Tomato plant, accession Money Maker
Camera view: bottom (45 deg); turntable rotation: 330 degrees
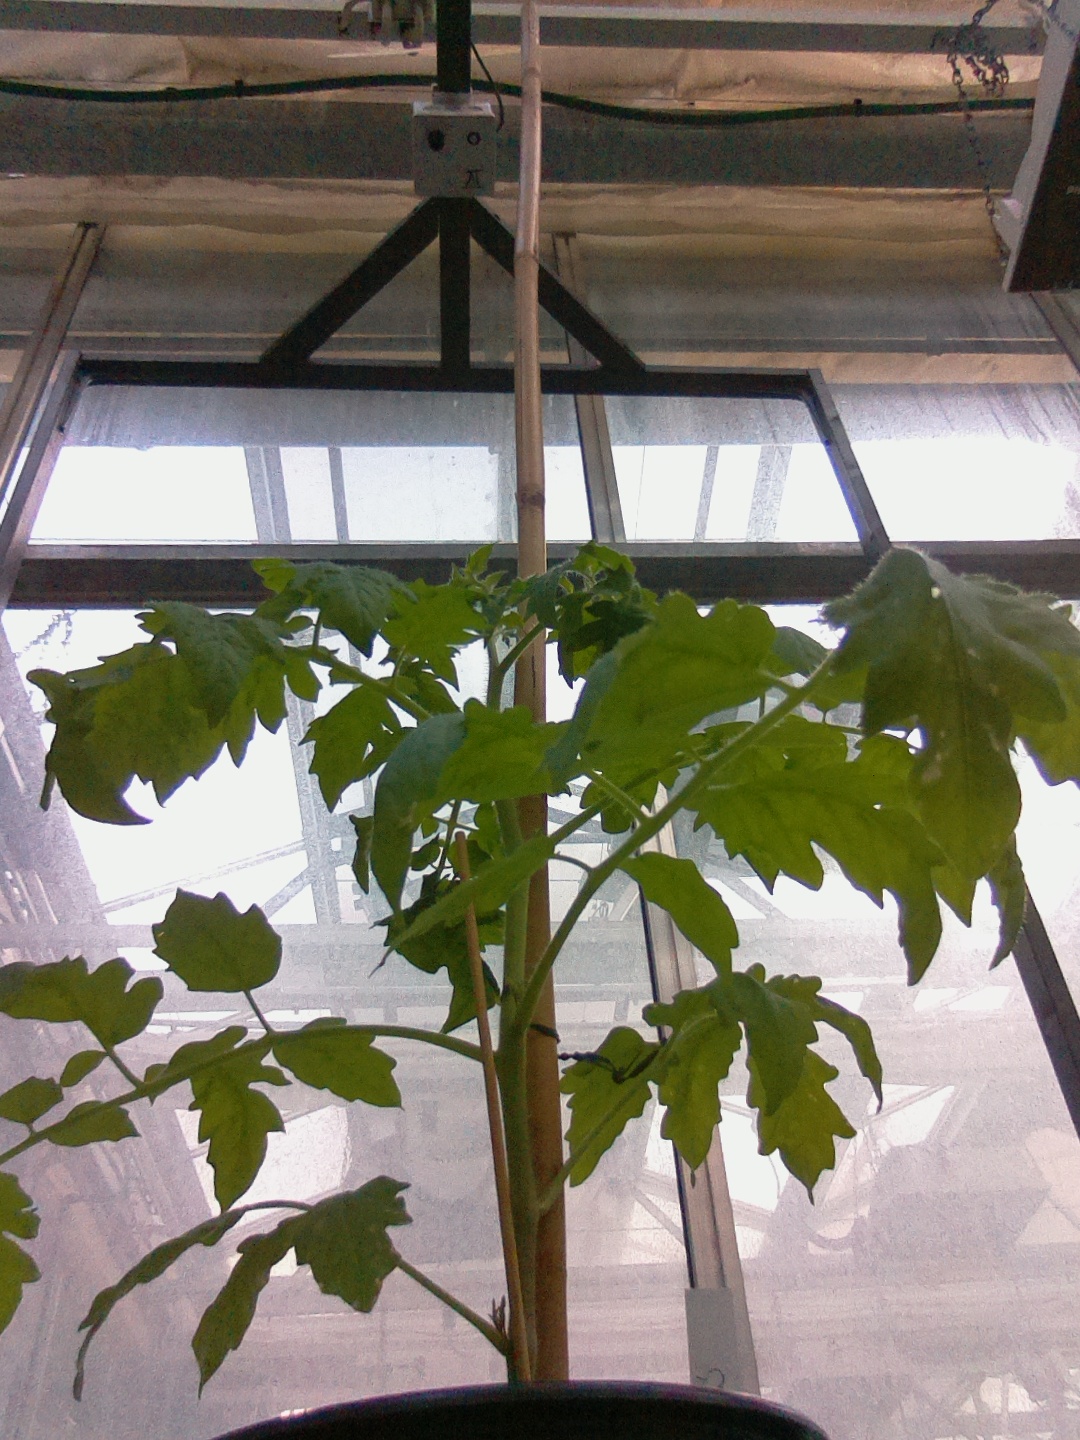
BBCH growth stage 15: 10 of true leaves visible